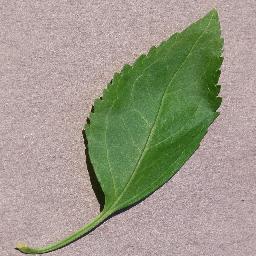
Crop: cherry
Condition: (including_sour)_healthy